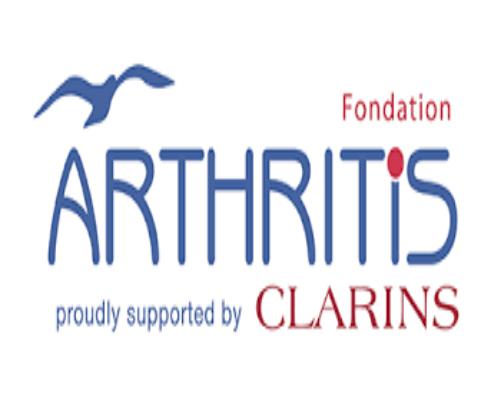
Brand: clarins
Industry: Necessities